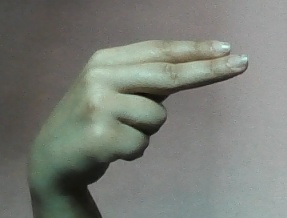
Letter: ain